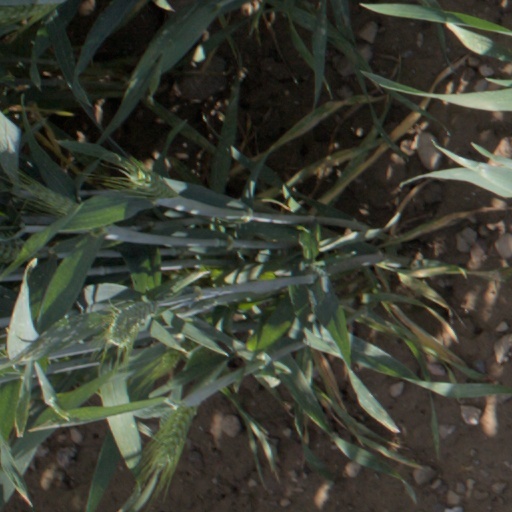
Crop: wheat